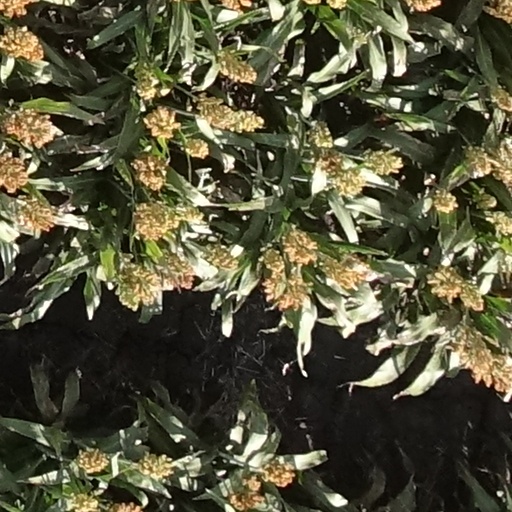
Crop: sorghum